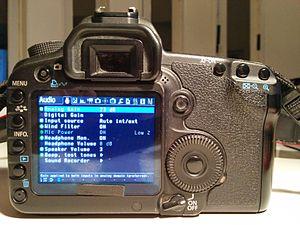
Magic Lantern est une extension du firmware de plusieurs appareils photo reflex de Canon. D'abord développé pour des besoins en vidéo pour l'EOS 5D Mark II par Trammell Hudson en 2009. Il a ensuite été porté sur la plupart de la gamme EOS. Actuellement, le développeur principal est connu sous le pseudonyme de A1ex.